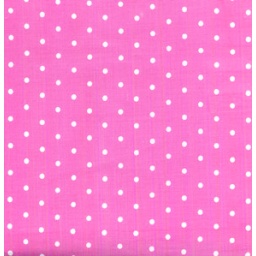
french hat box by tanya whelan for free spirit fabrics